Living Will

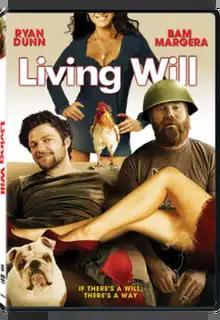

Living Will is an American comedy film starring Ryan Dunn, Gerard Haitz and April Scott.